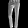
Label: Trouser